Combat!

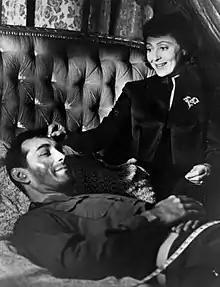
Rick Jason and Luise Rainer in 1965

In 1997, "TV Guide" ranked the episode "Survival" #74 on its list of the 100 Greatest Episodes.